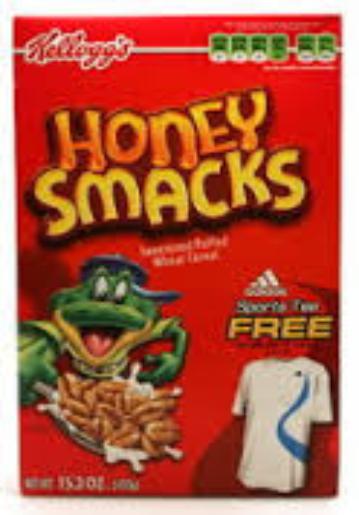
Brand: Honey Smacks
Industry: Food